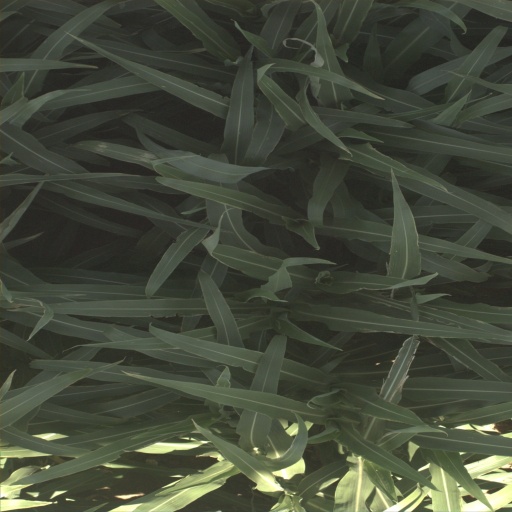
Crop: sorghum